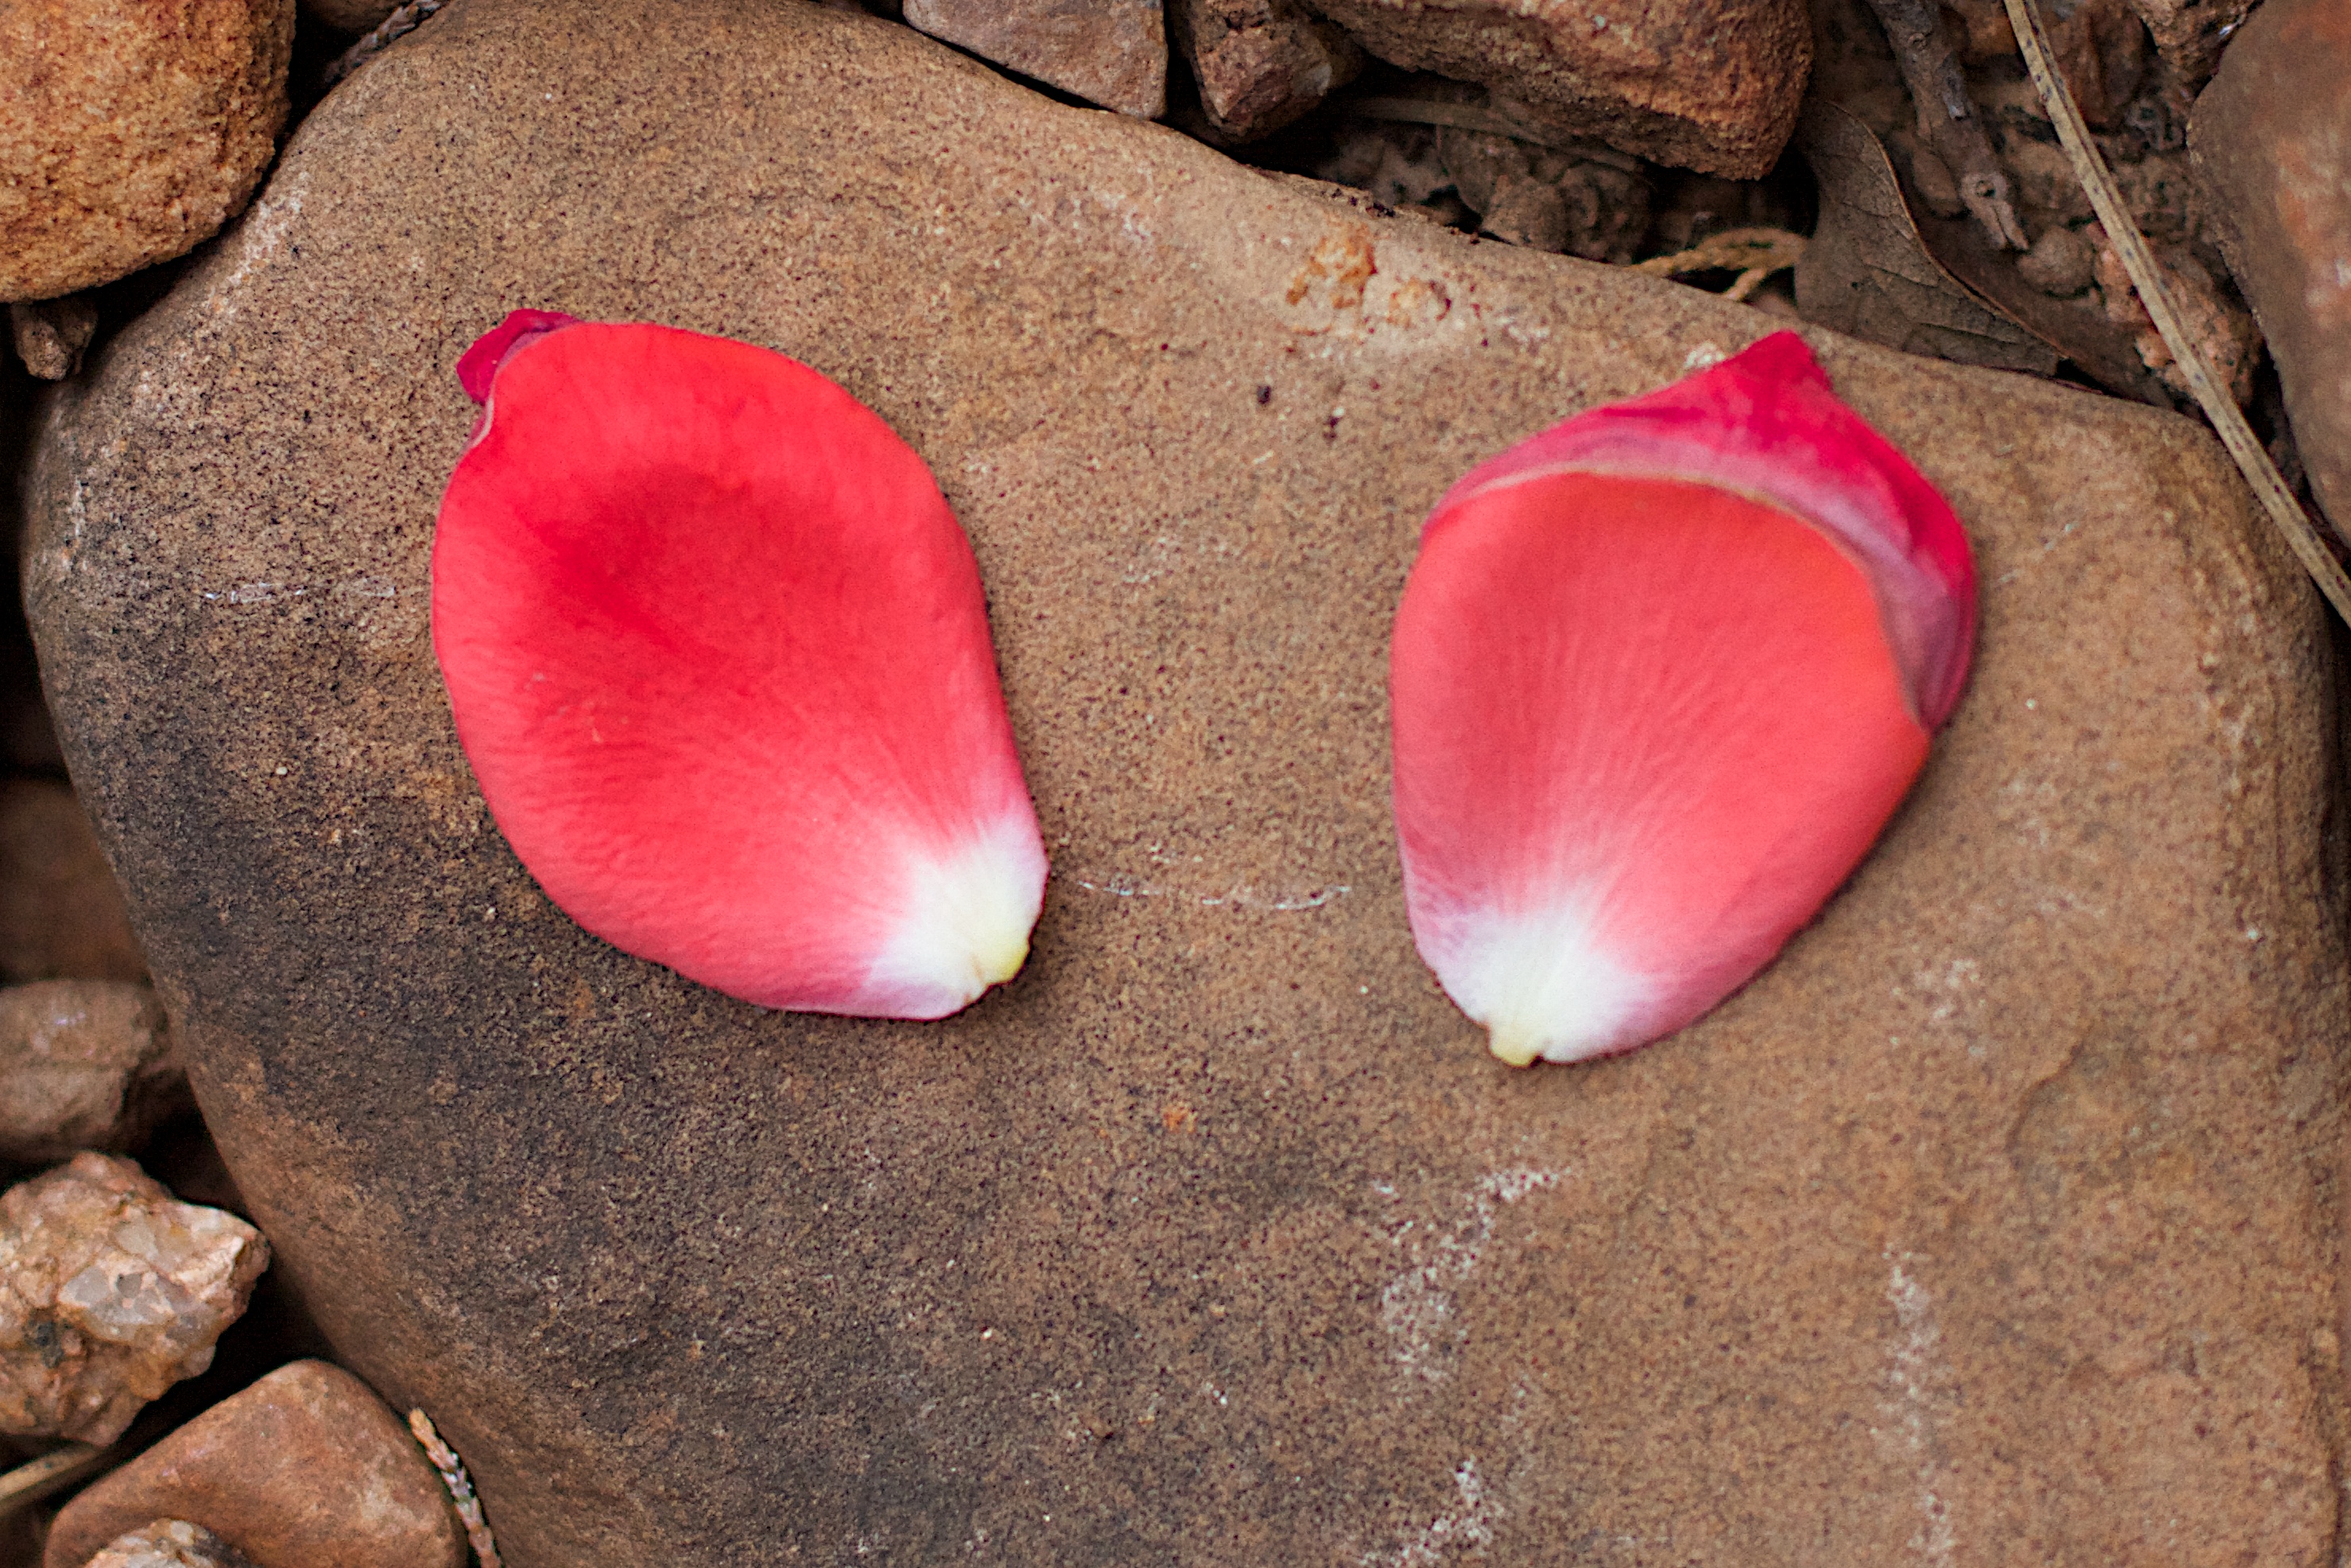
plant, leaf, flower, petal, rose, red, produce, color, soil, pink, flora, close up, petals, organ, 2016366, macro photography, flowering plant, land plant